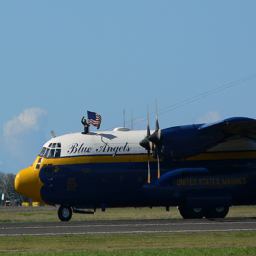
a big airplane that is parked on a runway
A person with a flag waves from the top of a Blue Angels airplane.
There is a large plane on the tarmac.
a large air plane on a run way
A Blue Angels air plane is going down a runway.